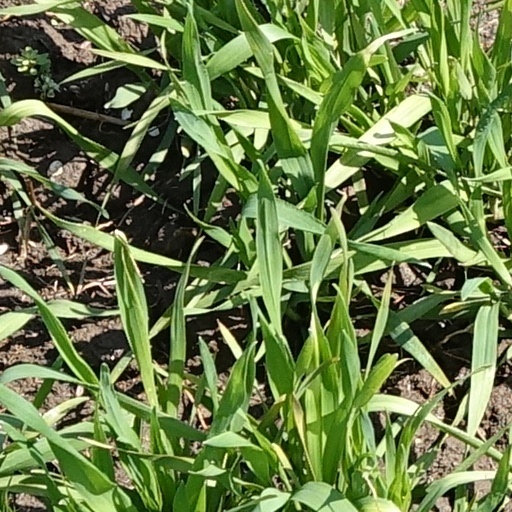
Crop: wheat